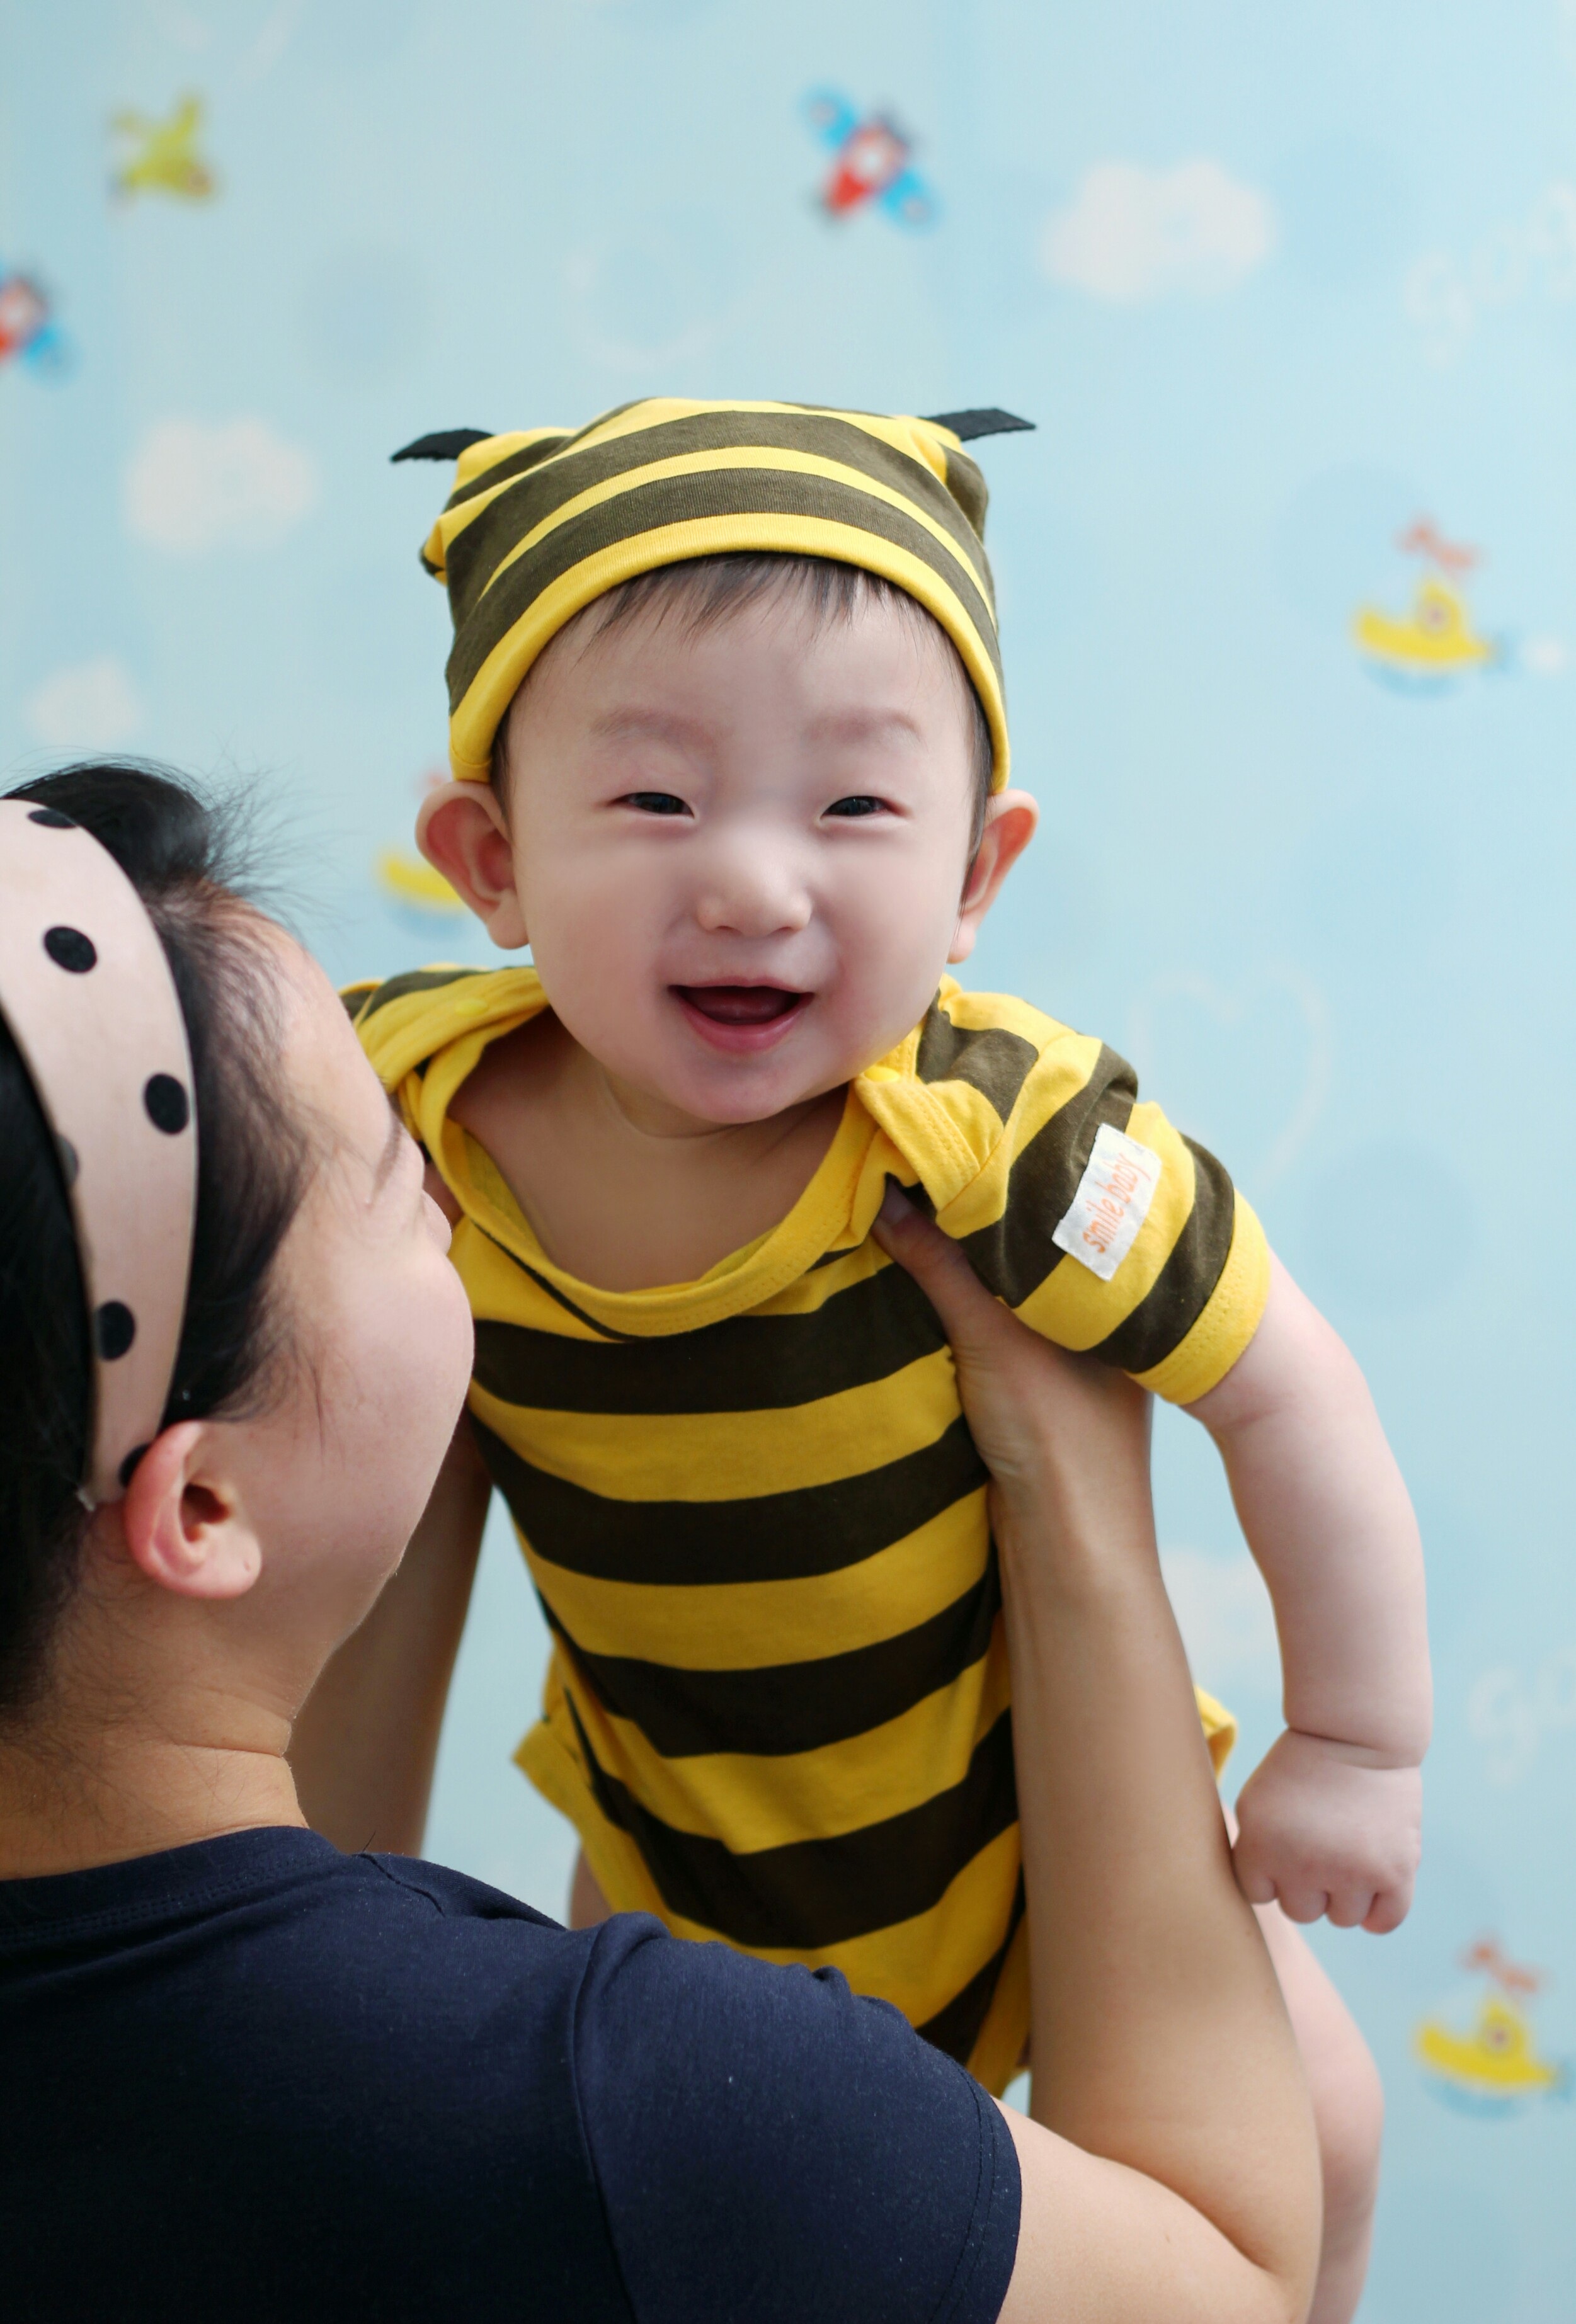
person, girl, play, boy, male, child, clothing, yellow, baby, facial expression, smile, fun, infant, toddler, bee, head, skin, honey dress, baby clothes